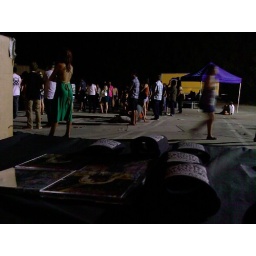
Stileto Formal Merch and girl in green